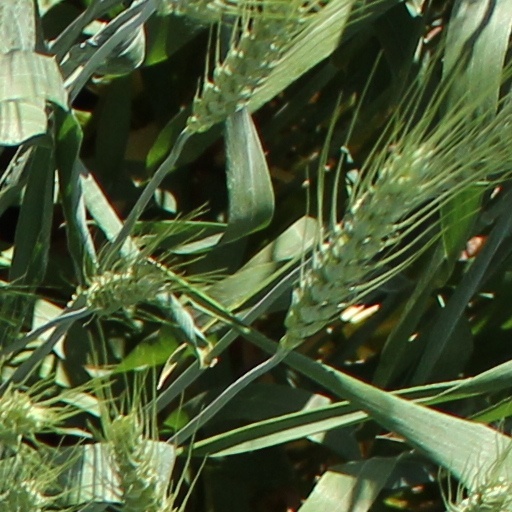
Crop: wheat